1st Renfrew and Dumbarton Artillery Volunteers

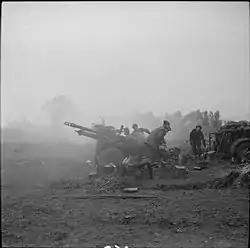
25-pounder firing during the advance on 's-Hertogenbosch on 23 October 1944.

51st (Highland) Division's first action was the Second Battle of El Alamein. It moved up during the preceding nights, occupying gun positions and dumping ammunition, and remaining concealed during daylight. For the first time in the Western Desert Campaign, the Eighth Army had enough 25-pounders to allow them to be concentrated and switched from one set-piece target to another. Almost every gun was used to neutralise enemy batteries. The bombardment began at 21.40 on 23 October and lasted for 15 minutes; then after 5 minutes silence the guns opened again on the enemy's forward positions and the infantry began to advance. After a further 7 minutes the guns began firing concentrations at a succession of specific locations. The whole artillery programme lasted for 5 hours 30 minutes. 51st (H) Division ran into several centres of resistance and only on the extreme left did it reach its final objective; however, the 'break-in' phase of the battle had started well.